Greater India

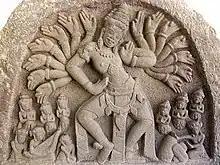
The 10th-century tympanum of the dancing Shiva in Champa, Vietnam

The pre-Indic political and social systems in Southeast Asia were marked by a relative indifference towards lineage descent. Hindu God kingship enabled rulers to supersede loyalties, forge cosmopolitan polities and the worship of Shiva and Vishnu was combined with ancestor worship, so that Khmer, Javanese, and Cham rulers claimed semi-divine status as descendants of a God. Hindu traditions, especially the relationship to the sacrality of the land and social structures, are inherent in Hinduism's transnational features. The epic traditions of the Mahābhārata and the Rāmāyaṇa further legitimized a ruler identified with a God who battled and defeated the wrong doers that threaten the ethical order of the world.